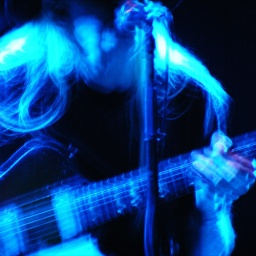
Winter in Summer: blue water (+b)